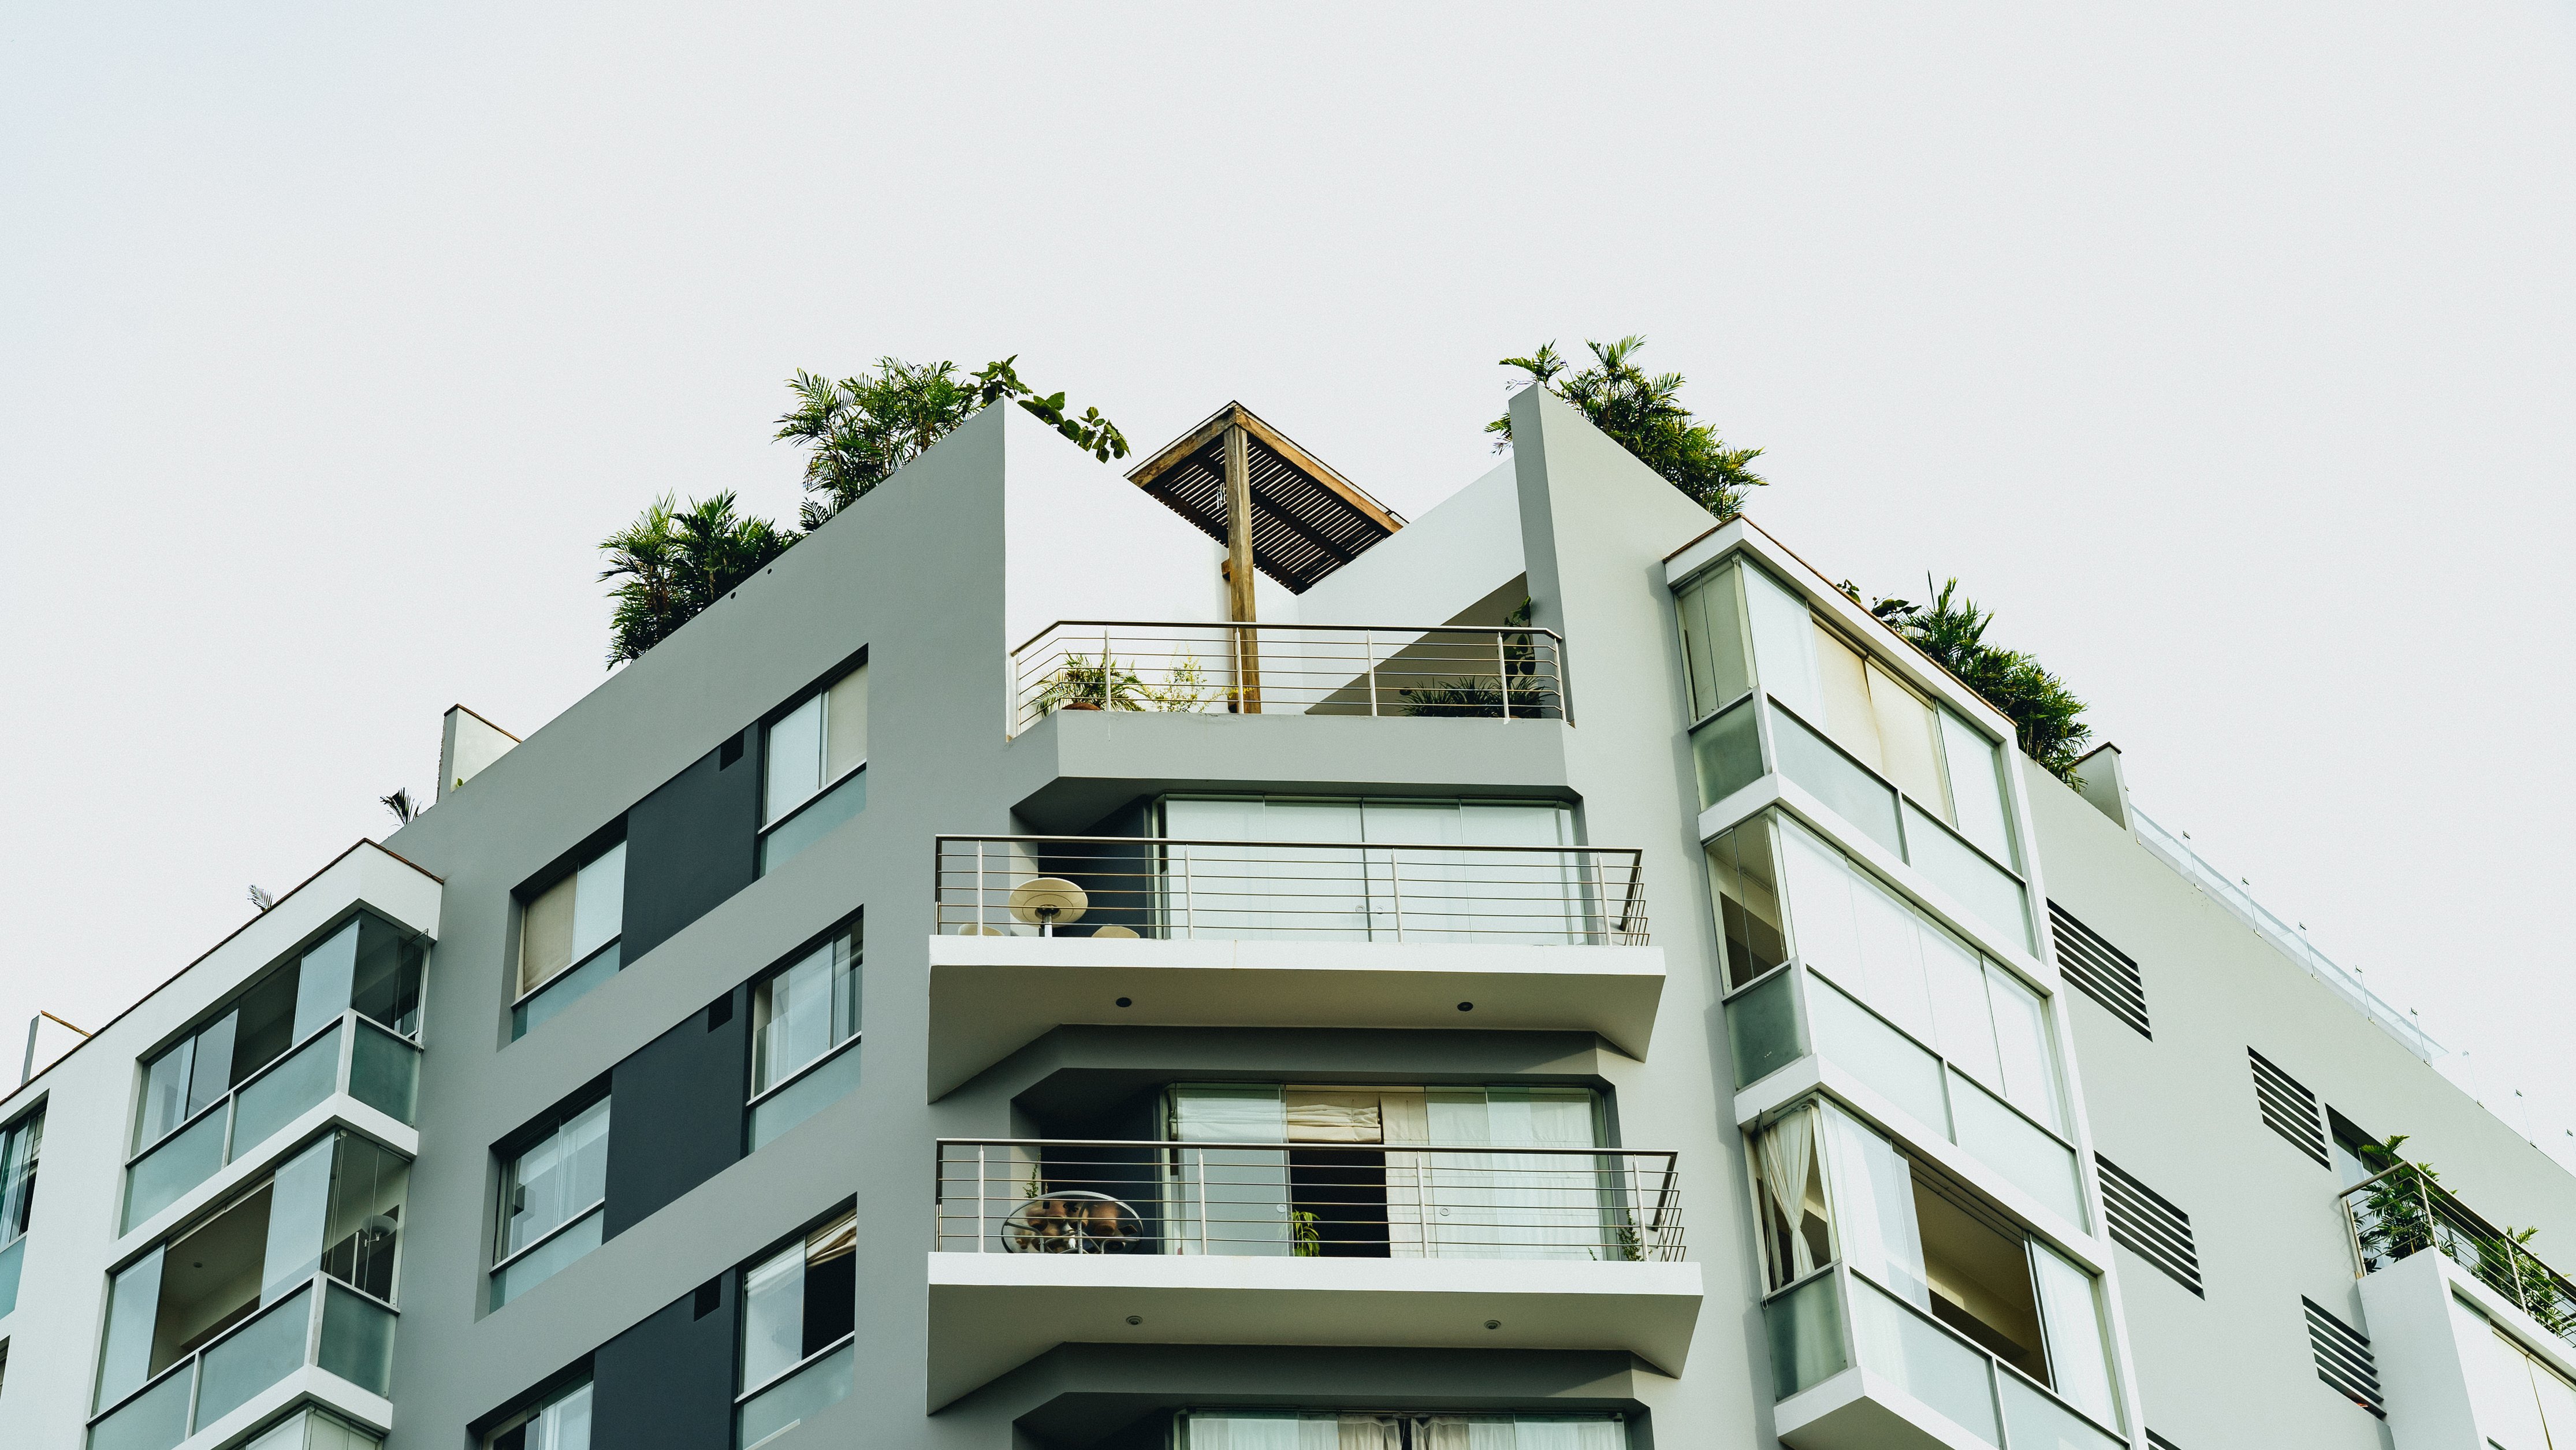
sky, building, window, urban design, tower block, rectangle, condominium, residential area, Material property, composite material, real estate, fixture, facade, city, symmetry, mixed use, apartment, commercial building, engineering, home, room, concrete, house, balcony, tree, roof